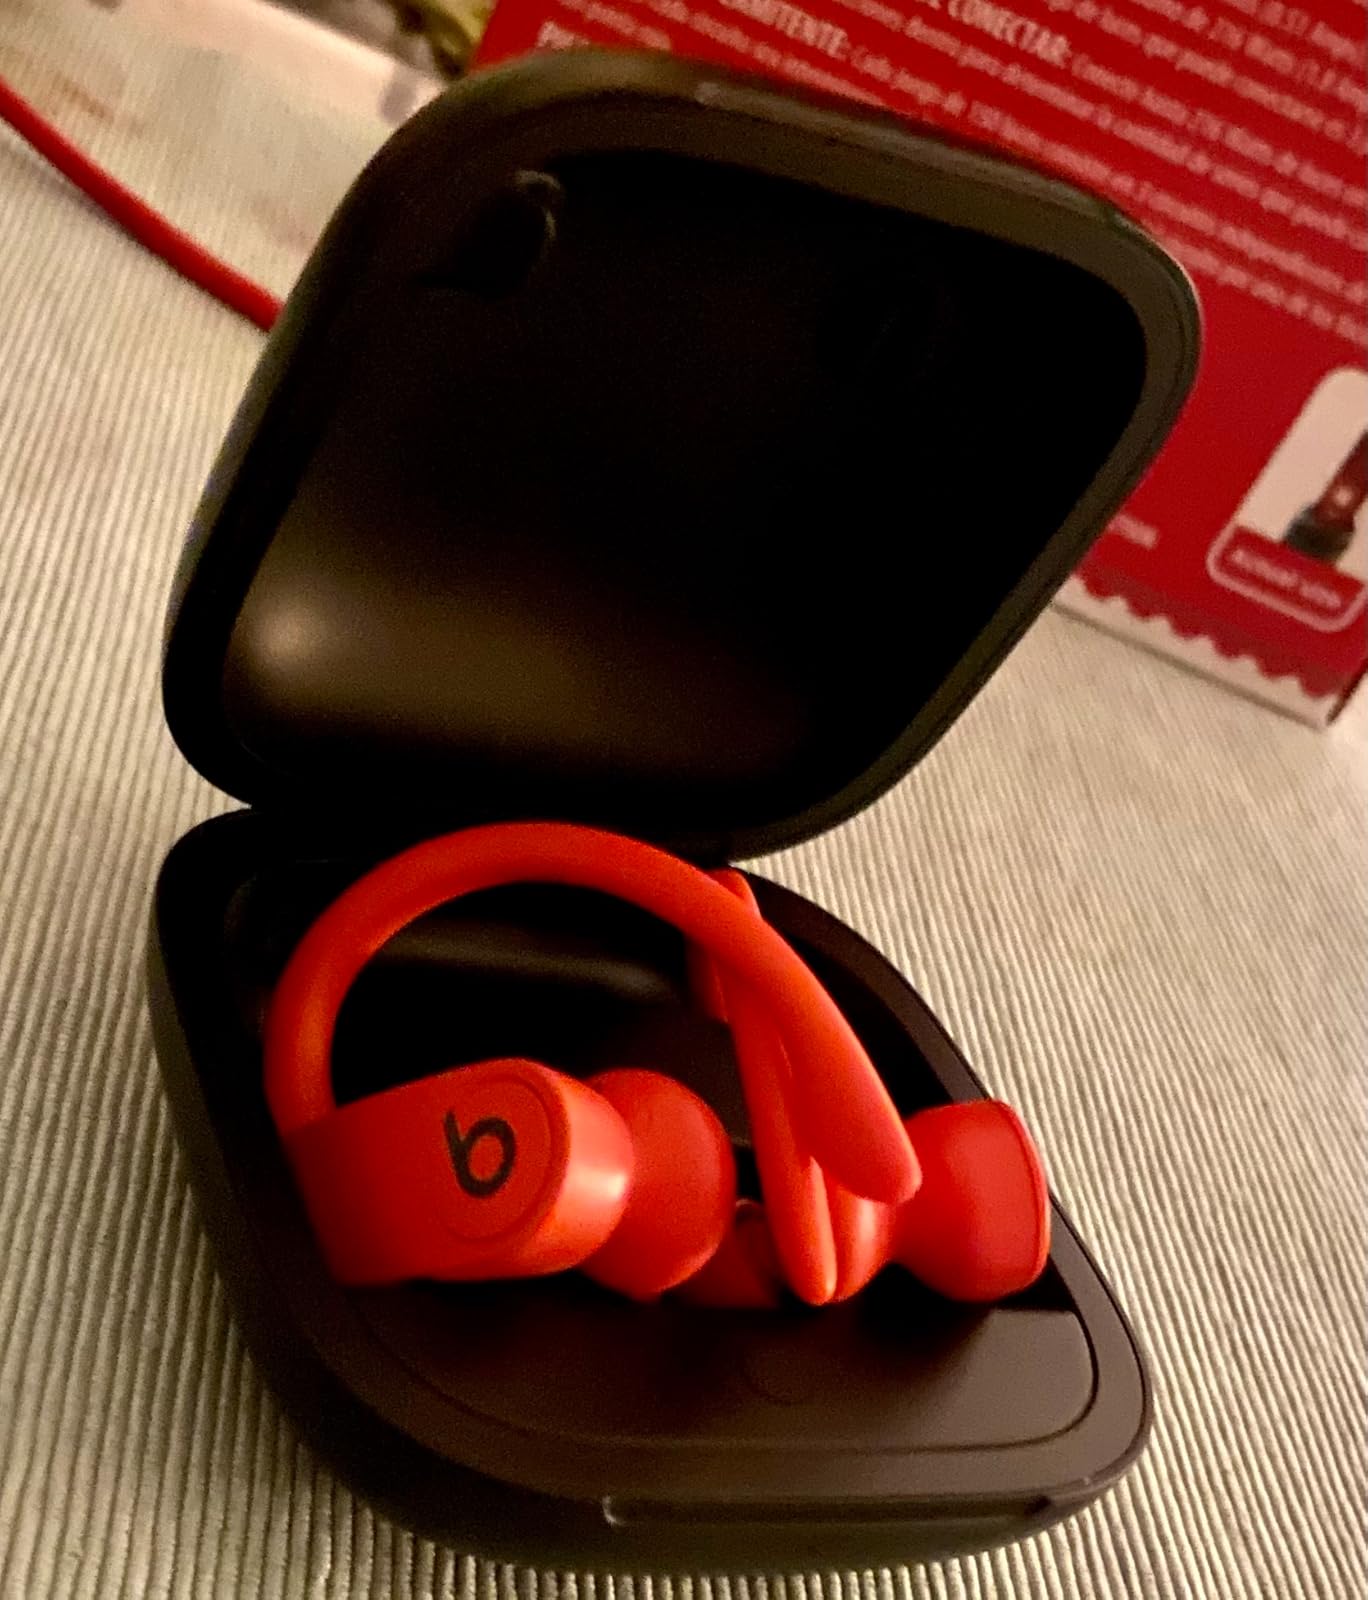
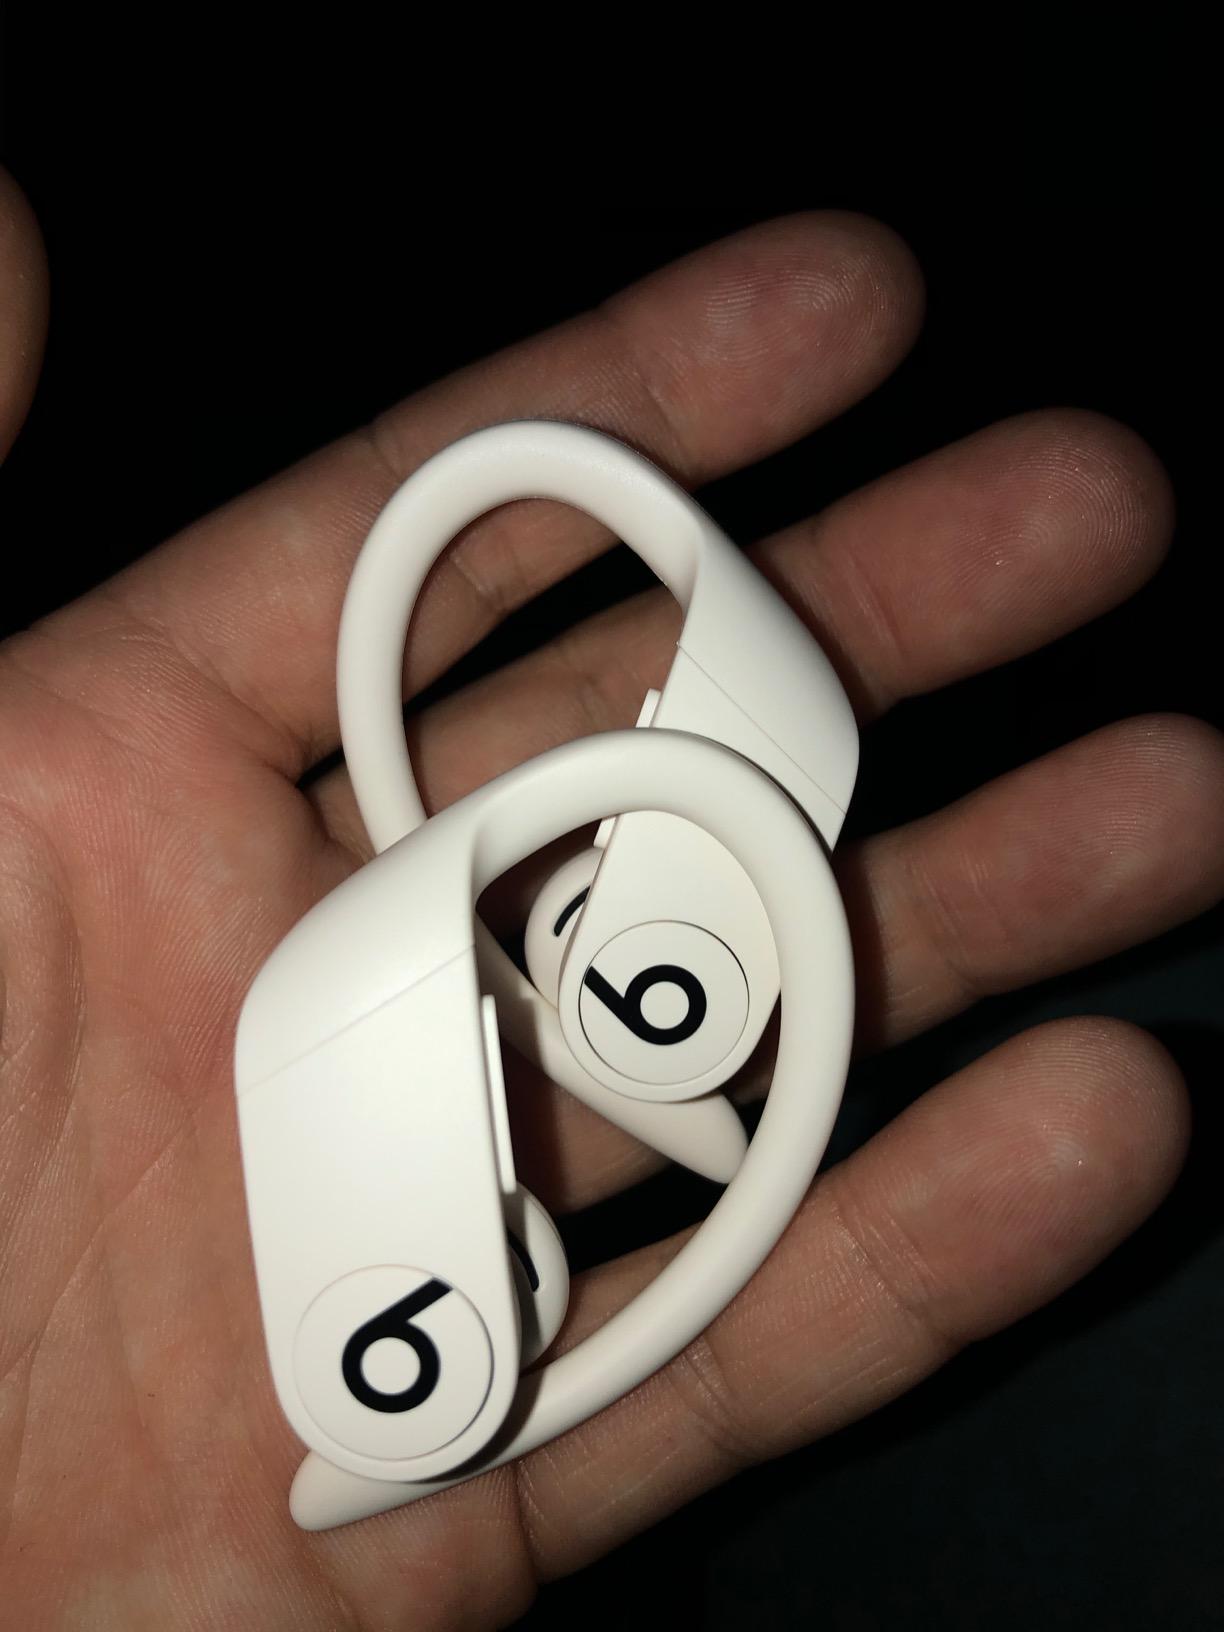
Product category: earbuds
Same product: no